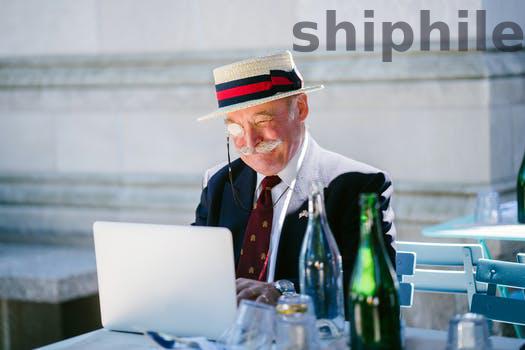
Label: Watermark